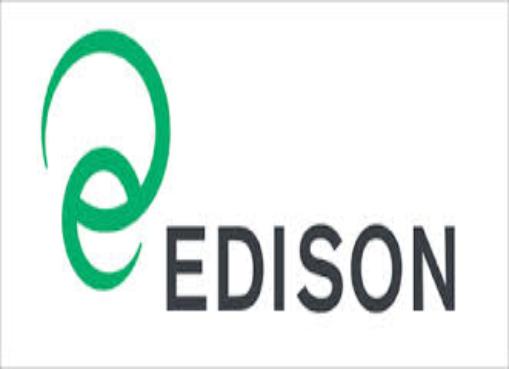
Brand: Edison
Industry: Others